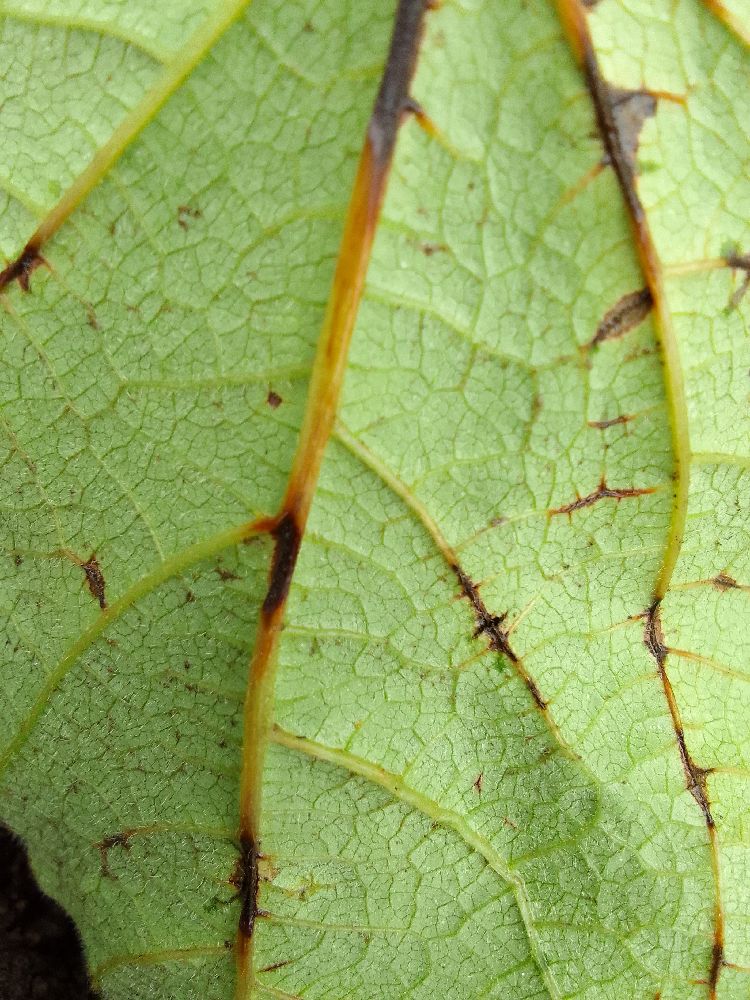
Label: anthracnose